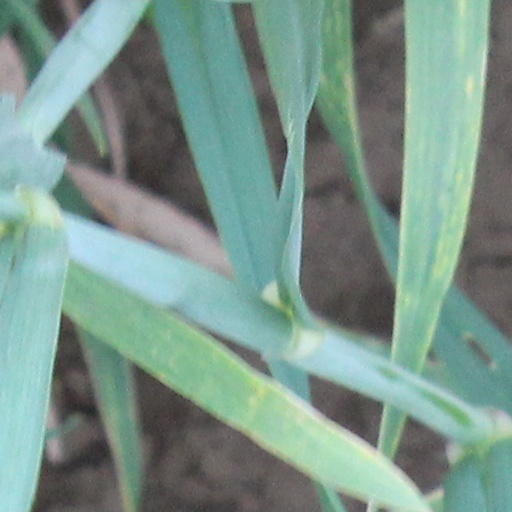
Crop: wheat